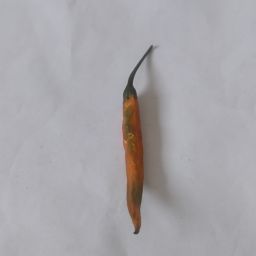
Crop: Chile Pepper
Quality: Old